Culture of Mongolia

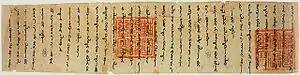
Letter from Arghun, Khan of the Mongol Ilkhanate, to Pope Nicholas IV, 1290

The ger (yurts) is part of the Mongolian national identity. The "Secret History of the Mongols" mentions Genghis Khan as the leader of all people who live in felt tents, called gers, and even today a large share of Mongolia's population lives in ger, even in Ulaanbaatar. "Ger" also means "home" in a broad sense, and other words are derived from its word stem. For example, "gerlekh" is a verb that means ("to "ger", to make a home" >) "to marry."